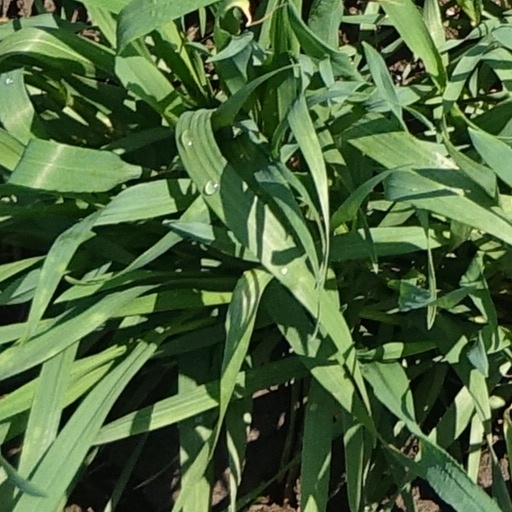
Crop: wheat